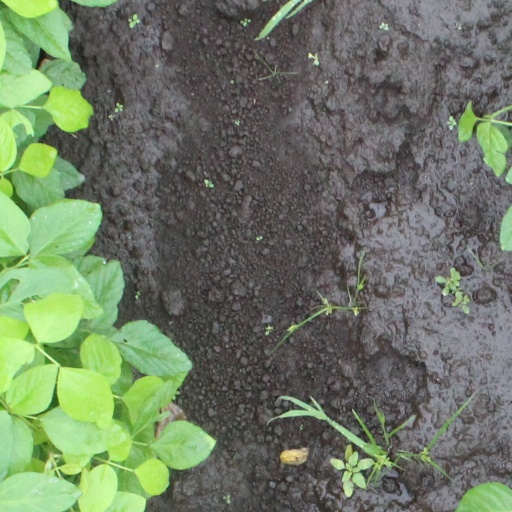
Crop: soybean